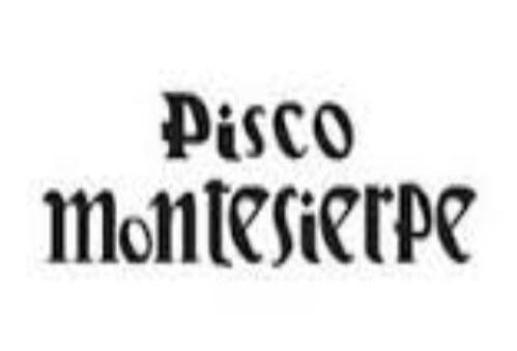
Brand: montesierpe
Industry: Food